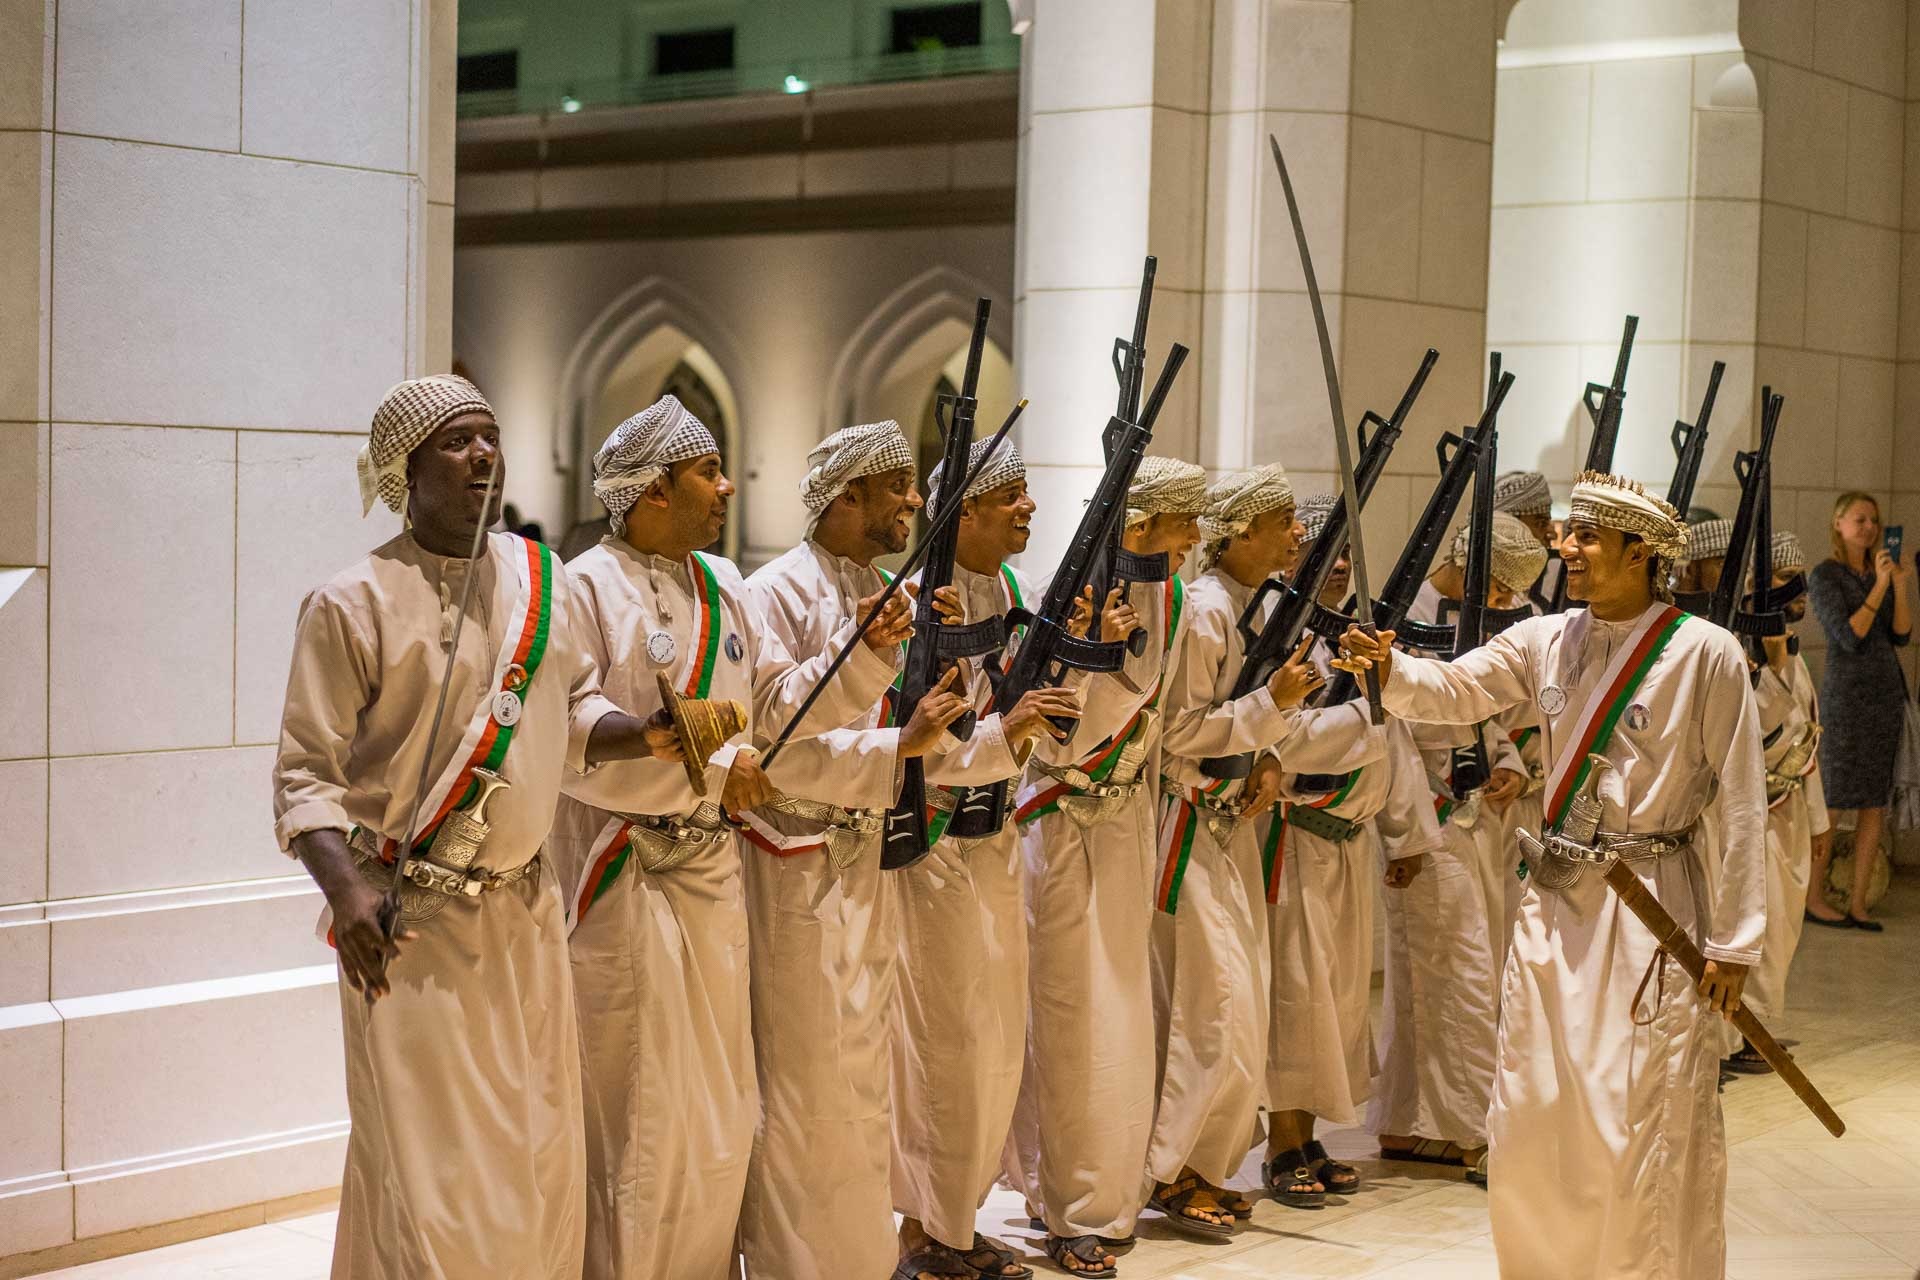
person, opera, musician, singing, history, oman, event, tradition, protection, guard, traditional, middle east, ancient history